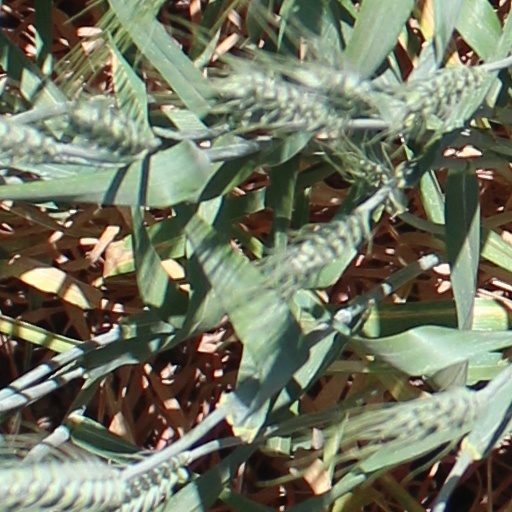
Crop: wheat